Knurr and spell

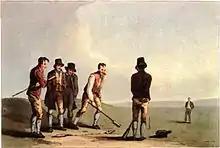
Yorkshiremen playing knurr and spell, ca. 1814.

The game originated in the moors of Yorkshire, in England, but then spread throughout the north of England. Related games can be traced back to the 14th century. It was especially popular in the 18th and 19th centuries, but was virtually unknown by the 21st century, though there was a local revival in the 1970s. As late as the 1930s exhibition games of knur and spell by veterans drew large crowds to the Rusland Valley in North Lancashire, according to the chronicles of the "North-West Evening Mail", but even then it was regarded as an archaic game.